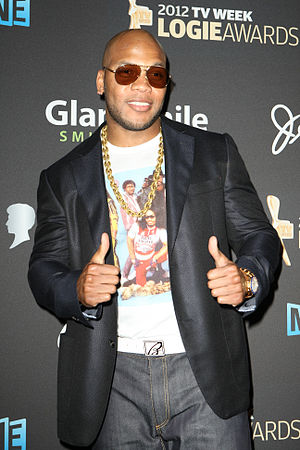
Tal (sanger) / Biografi / Andet album: À l'Infini og deltagelse i Danse avec les stars (2013)
Flo Rida og Little Mix optrådte på albummet À l'infini
Tal Benyezri, kaldet Tal, er en fransk sanger, danser og skuespiller.